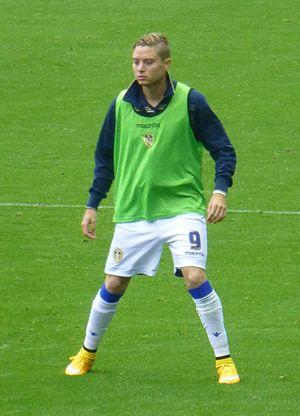
Adryan Oliveira Tavares dit Adryan, né le 10 août 1994 à Rio de Janeiro, est un footballeur et joueur de poker brésilien qui évolue au poste de milieu offensif au FC Sion.